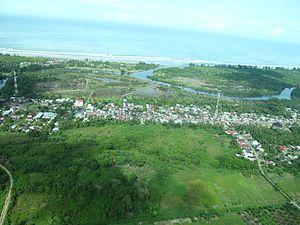
Le kabupaten de Mukomuko, en indonésien Kabupaten Mukomuko, est un kabupaten d'Indonésie dans la province de Bengkulu. Il a été créé en 2003 par séparation de celui de Bengkulu du Nord.